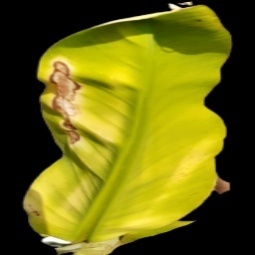
Label: Iron